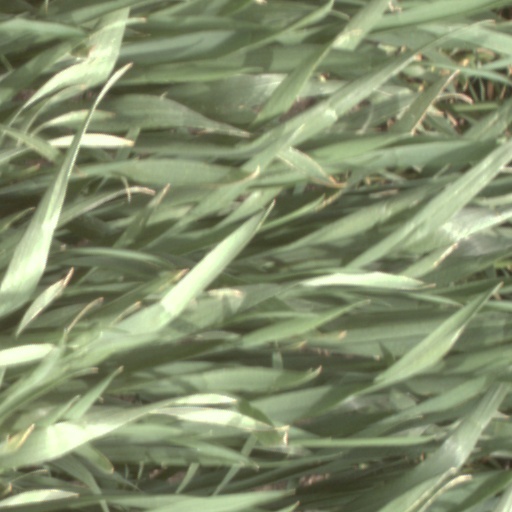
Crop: wheat